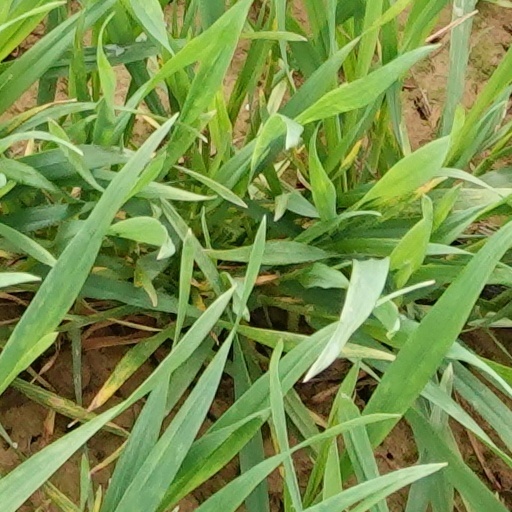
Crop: wheat